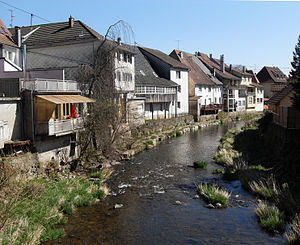
Doller / Geografi / Forløb
Doller i Masevaux
Doller er en 46,5 km lang flod i departementet Haut-Rhin i Alsace i det nordøstlige Frankrig. Den er biflod til Ill, der igen er en biflod til Rhinen.